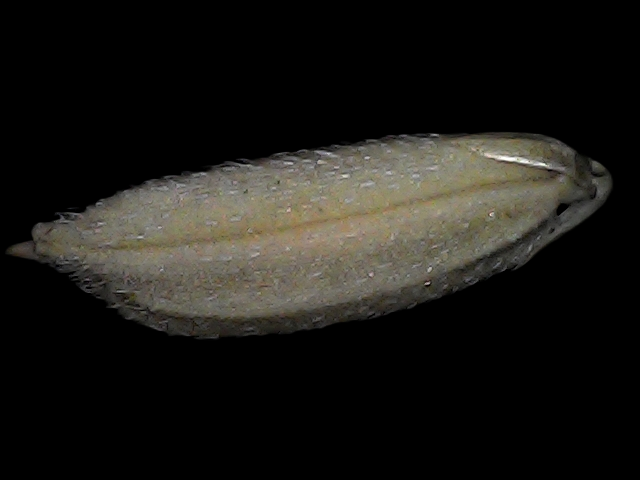
Rice variety: Bd79